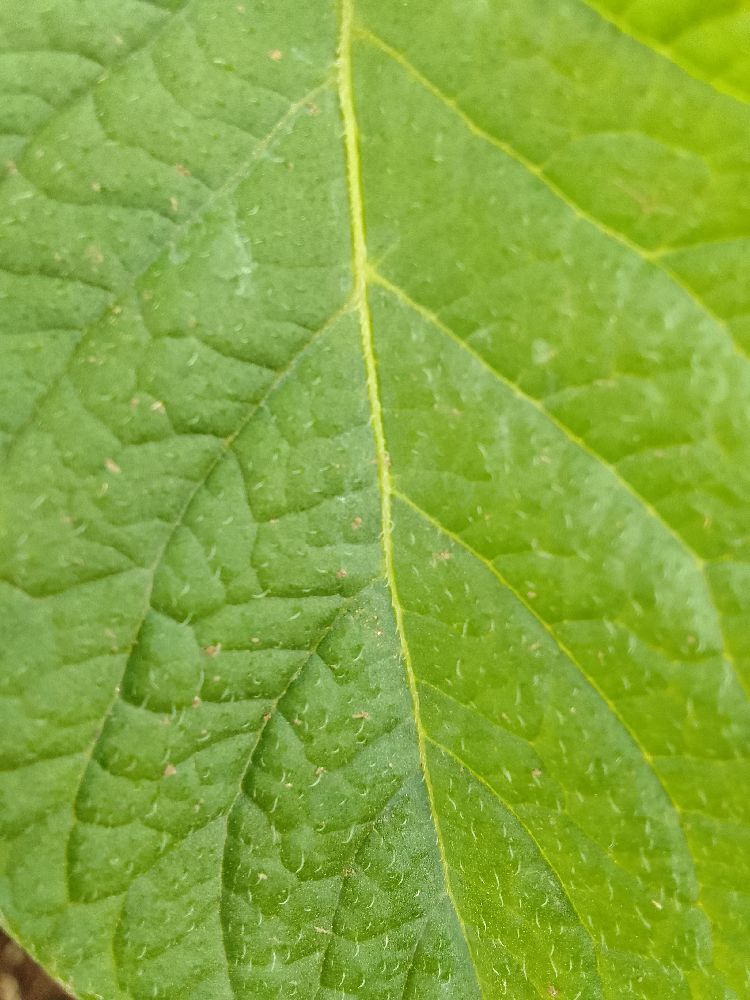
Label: Healthy